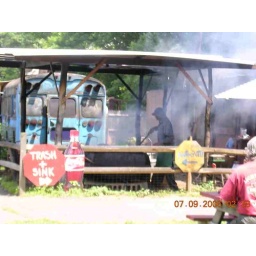
Here he is! 39 years he's been standing in that cloud of smoke.